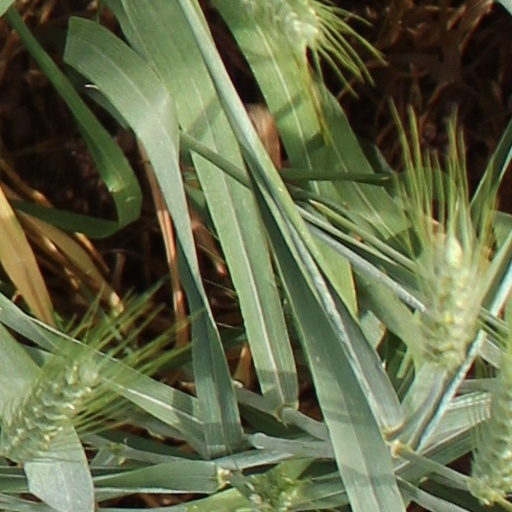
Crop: wheat